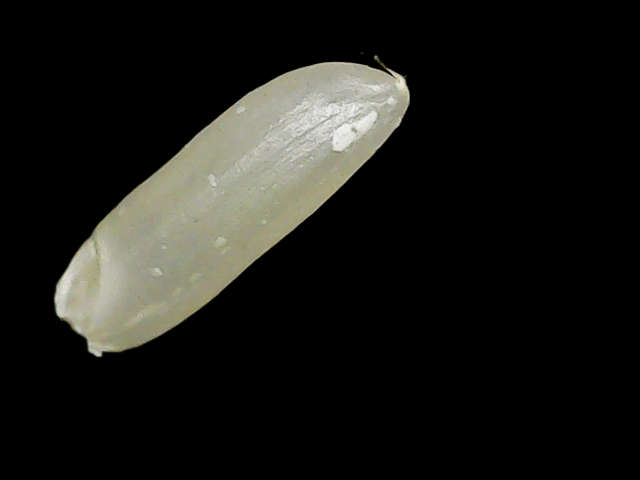
Rice variety: Binadhan7